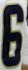
Number: 6